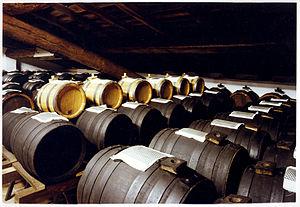
Grenier Paradis
Modène est une ville italienne, chef-lieu de la province du même nom située en Émilie-Romagne. Avec ses 180 000 habitants, Modène est la 21ᵉ ville d’Italie pour ce qui est de la population.
Le vinaigre balsamique ou balsamique désigne une variété de vinaigre traditionnel de la cuisine italienne, à base de moût de raisin cuit traditionnellement élevé et maturé en batterie de fût pendant 3 à 5 ans, ou 12, 18, 25, ou plus de 150 ans pour les crus les plus rares. Baptisé « l'or noir de Modène » il bénéficie d'appellations contrôlées italiennes « IGP » et « traditionnelle DOP » dans les province de Modène ou de Reggio d'Émilie d'où il est originaire.